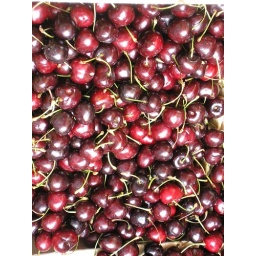
Cherries for sale in the Saturday street market in Lausanne